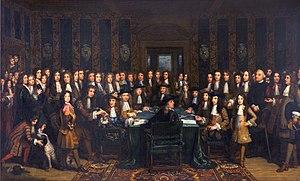
Les traités de Nimègue sont au nombre de sept. Cinq ont été signés par la France : quatre traités de paix et un traité de commerce et de navigation marquant la fin de la guerre de Hollande. Les dates indiquées sont celles qui apparaissent dans le corps des traités et non celles de la ratification la plus tardive. Ils ont été signés entre d'une part le royaume de France et d'autre part respectivement les Provinces-Unies : un traité de paix et un traité de commerce et de navigation ; l'Espagne, un traité de paix ; le Saint-Empire un traité de paix en latin ; un traité de paix avec le prince-évêque de Munster et Paderborn. S'ajoutent :
La Nouvelle-Hollande est une colonie néerlandaise ayant existé de 1674 à 1678, à la place de l'Acadie.
Les frontières de l'Acadie ont évolué au cours de son histoire. Plus souvent qu'autrement, elles étaient ignorées, mal définies ou confondues avec d'autres frontières. L'Acadie cesse officiellement d'exister en 1763. Toutefois, la population acadienne subsiste, elle aussi dans un territoire en évolution, qui influençait et influence toujours la définition du territoire de l'Acadie. Ce territoire est associé en partie à la diaspora acadienne. Certaines des anciennes frontières de l'Acadie subsistent ou ont influencé des frontières contemporaines, notamment une partie de la frontière canado-américaine. Les incertitudes entourant les frontières historiques ont un impact jusqu'à nos jours, ayant entre autres mené à la guerre d'Aroostook.
L'Histoire de France au XVIIᵉ siècle est marquée par l'apogée du pouvoir royal, qui devient absolu. Après la paix des Pyrénées, le royaume de France devient une puissance dont le rayonnement s'étend à une grande partie de l'Europe.